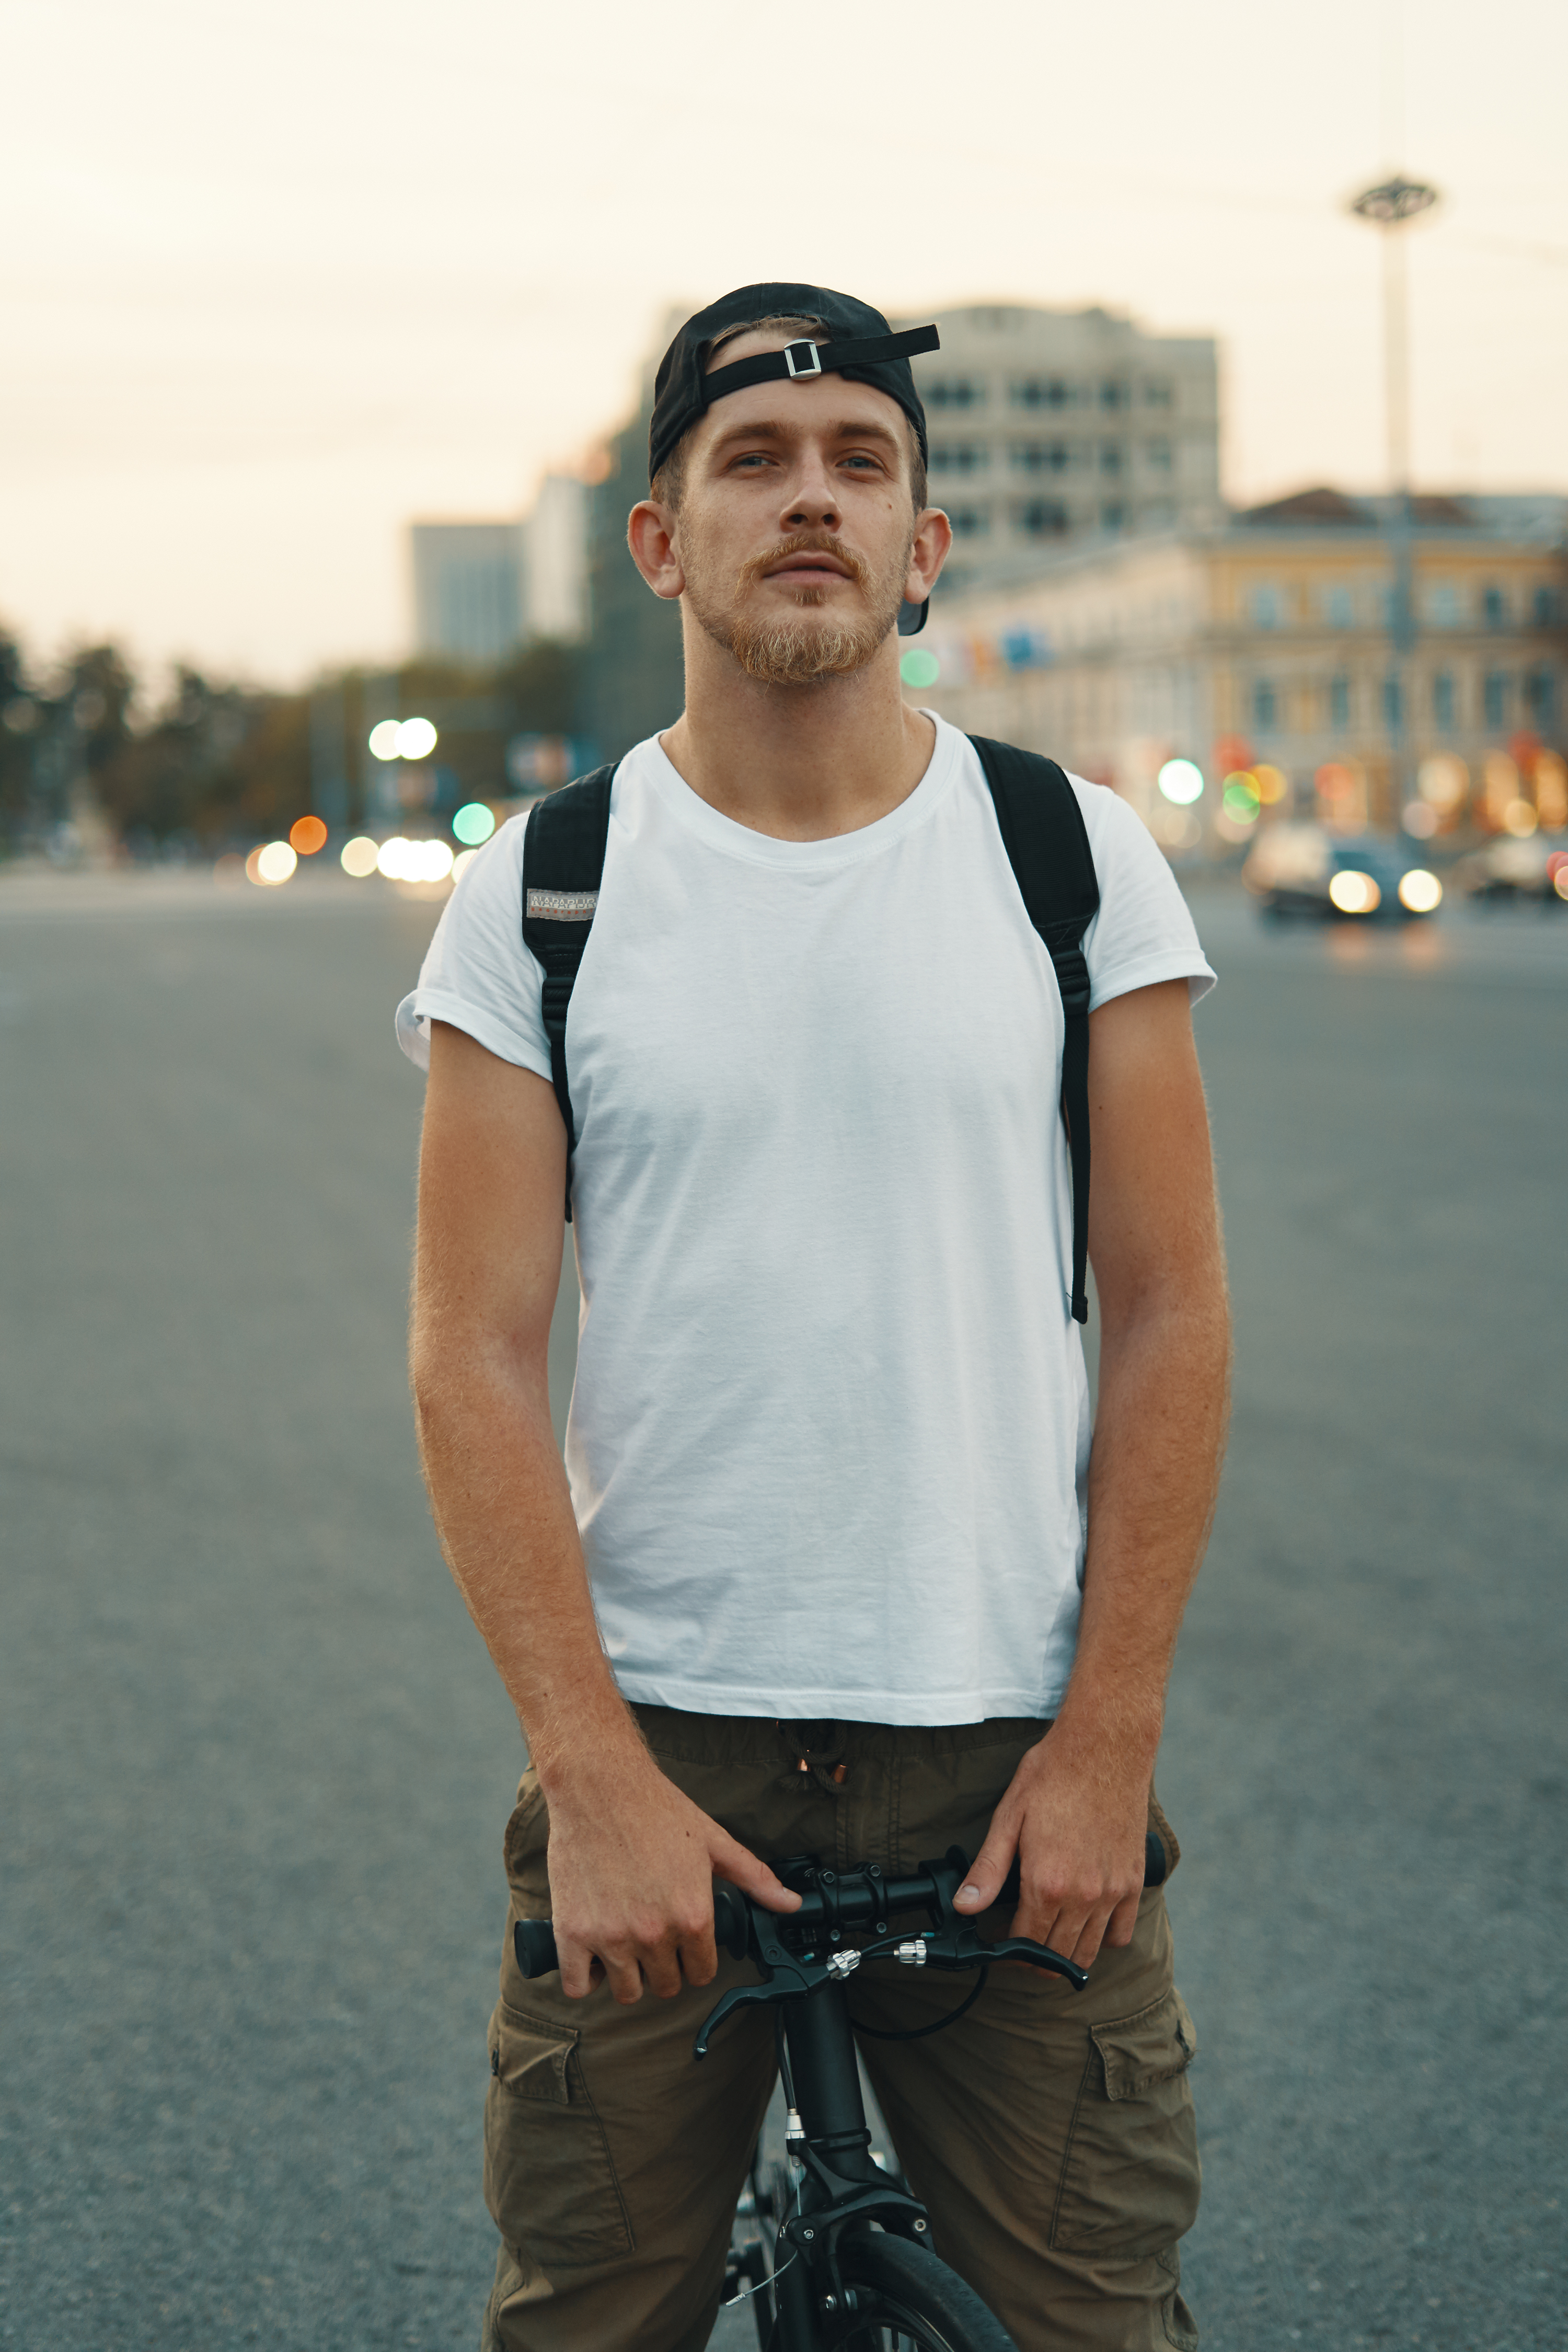
portrait, young, man, riding, bicycle, city, road, street, far, background, male, black, classic, white, tshirt, cap, backpack, cycling, destination, healthy, lifestyle, concept, summer, autumn, spring, sport, person, bike, stylish, urban, casual, action, caucasian, cheerful, trendy, transportation, transport, cycle, style, attractive, outdoors, hipster, happy, handsome, gear, fun, friendly, fixie, fixed, leisure, shorts, arm, shoulder, muscle, leg, beard, human, fashion, eyewear, sleeve, standing, flash photography, asphalt, waist, t shirt, sky, chest, cool, headgear, sportswear, facial hair, knee, trunk, Barechested, thigh, rolling, recreation, electric blue, denim, human leg, abdomen, cycle sport, pedestrian, top, personal protective equipment, moustache, physical fitness, necklace, photo shoot